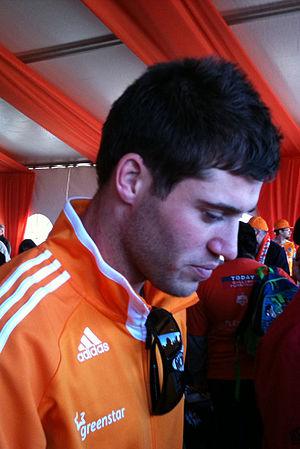
Colin Clark, né le 11 avril 1984 à Fort Collins et mort le 26 août 2019, est un joueur international de soccer américain qui évolue au poste d'ailier.